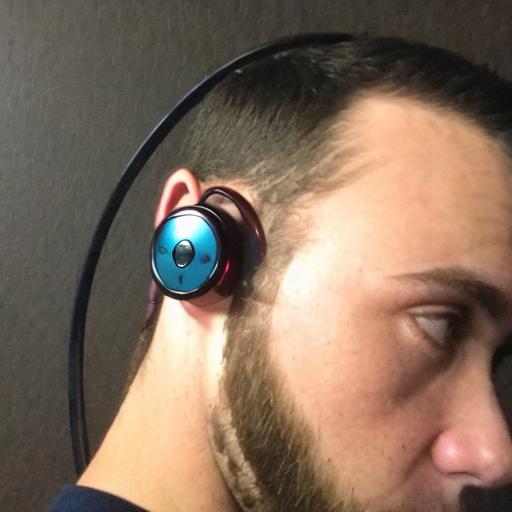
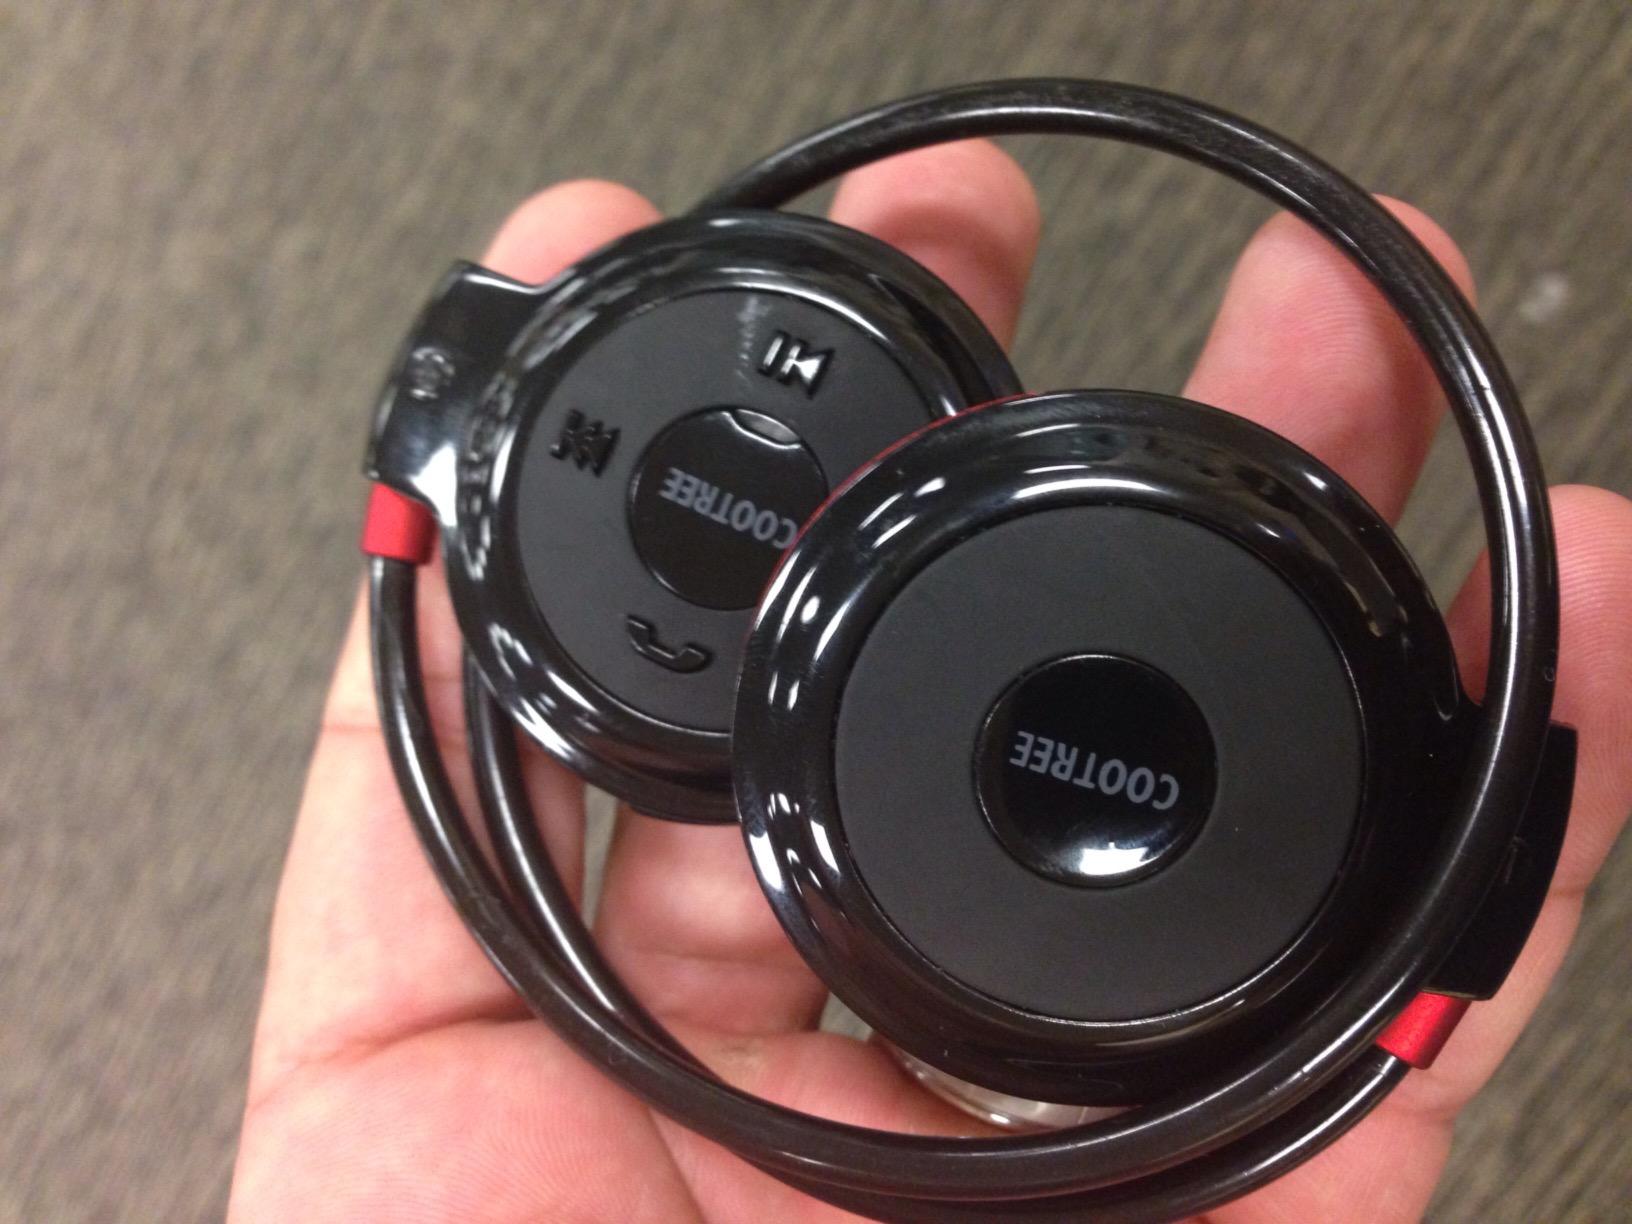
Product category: headphones
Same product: no